Pinguicula moranensis

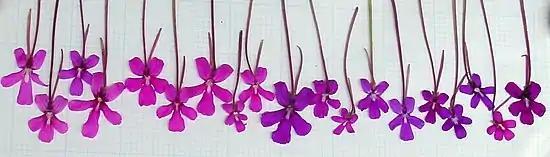
Flower color and morphology can vary greatly even within a population, an unusual feature in the species. This image shows variation in the size and shape of the white and dark markings, as well as the various petal shapes and sizes present. Oaxaca, Mexico.

Sergio Zamudio Ruiz, in his 2001 revision of the section "Orcheosanthus", called the identity and exact delimitation of "P. moranensis" "perhaps the most difficult problem to solve within the genus". This difficulty is due mainly to the high variability and large geographic distribution of the species, which has given rise to the description of many synonyms since the species was first described nearly 200 years ago. Botanists have attempted to delimitate the species through various morphological, ecological and genetic methods, though to this date some debate remains as to the placement and description of "P. moranensis" and its relationship to the species to which it is closely related.